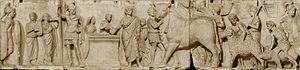
Relief from the altar of Domitius Ahenobarbus in the Louvre
La base du groupe statuaire de Domitius Ahenobarbus, également appelée par convention autel de Domitius Ahenobarbus, se compose d'une série de quatre plaques de marbre sculptées qui ornaient vraisemblablement un socle destiné à supporter des statues de culte et placé dans la cella d'un temple dédié à Neptune, situé à Rome, sur le Champ de Mars.